2022 FIFA World Cup Group D

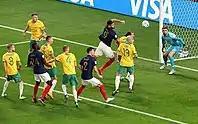
France vs Australia

Matches in Group D of the 2022 FIFA World Cup took place from 22 to 30 November 2022. The group consisted of reigning world champions France, Australia, Denmark and Tunisia. The top two teams, France and Australia advanced to the round of 16. Australia, Denmark and France were also in Group C of the previous World Cup.